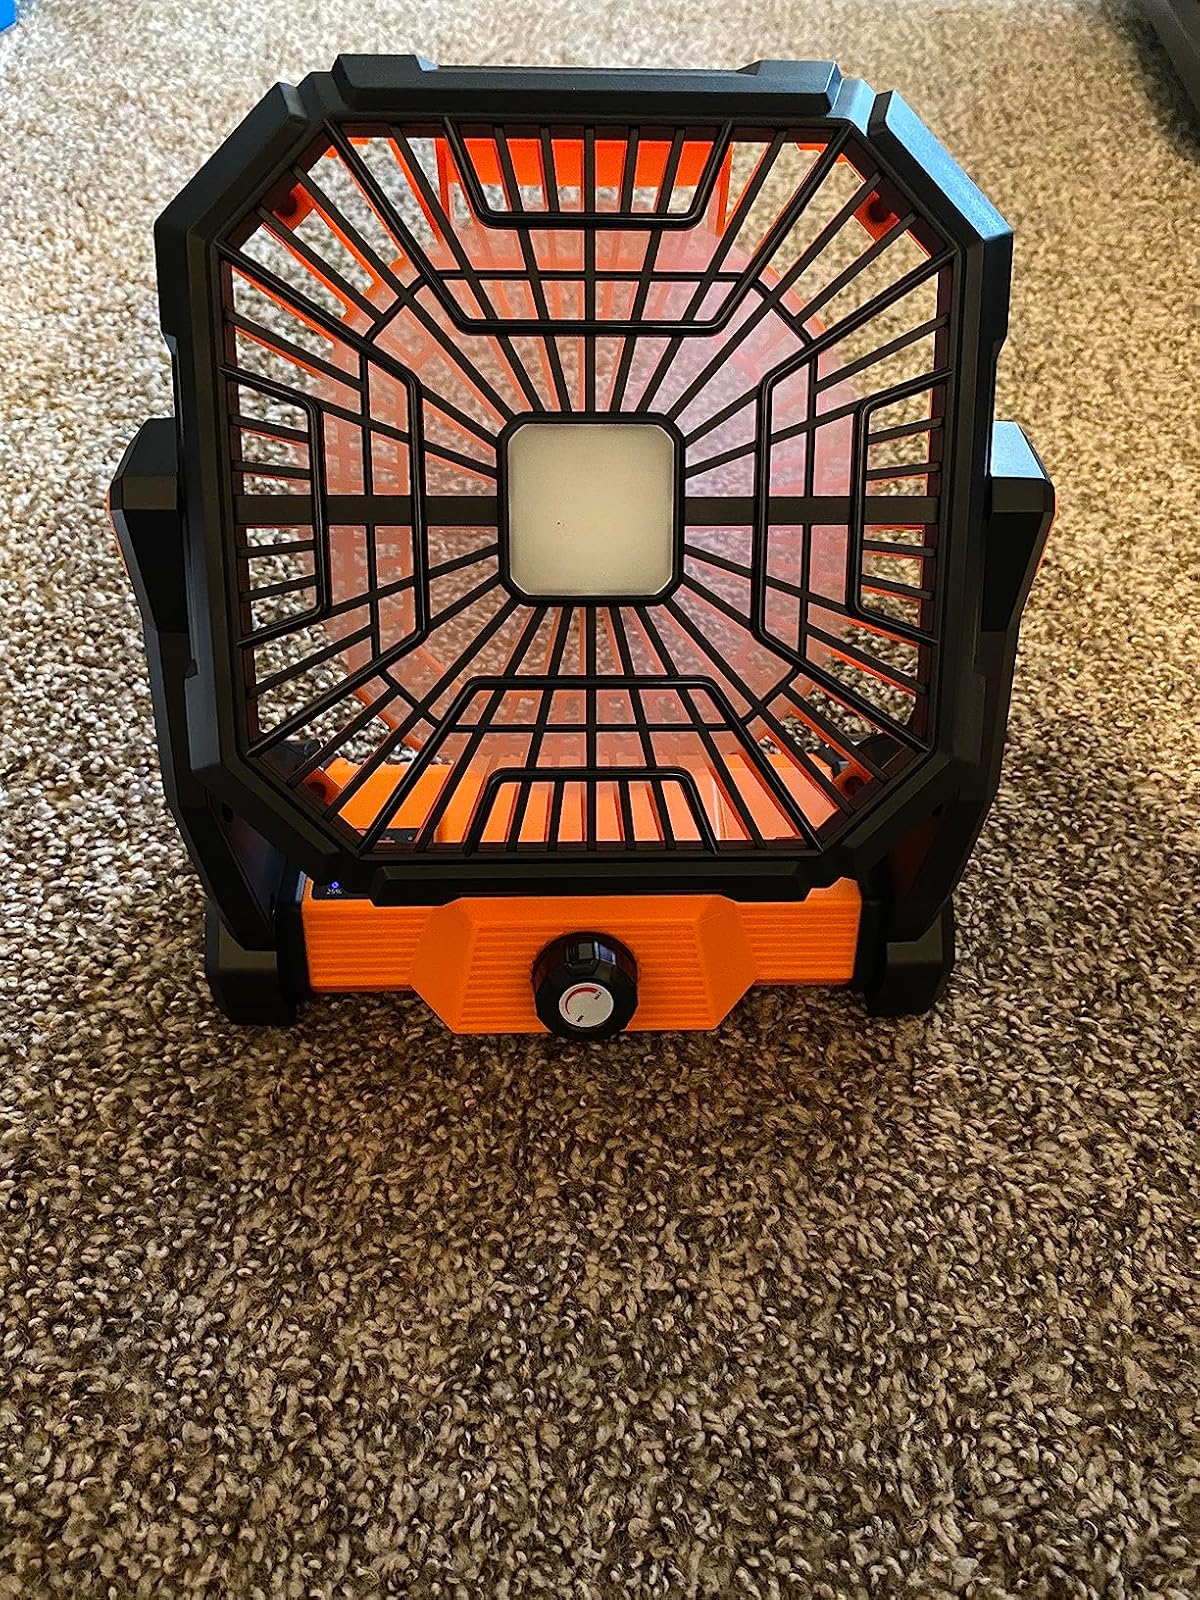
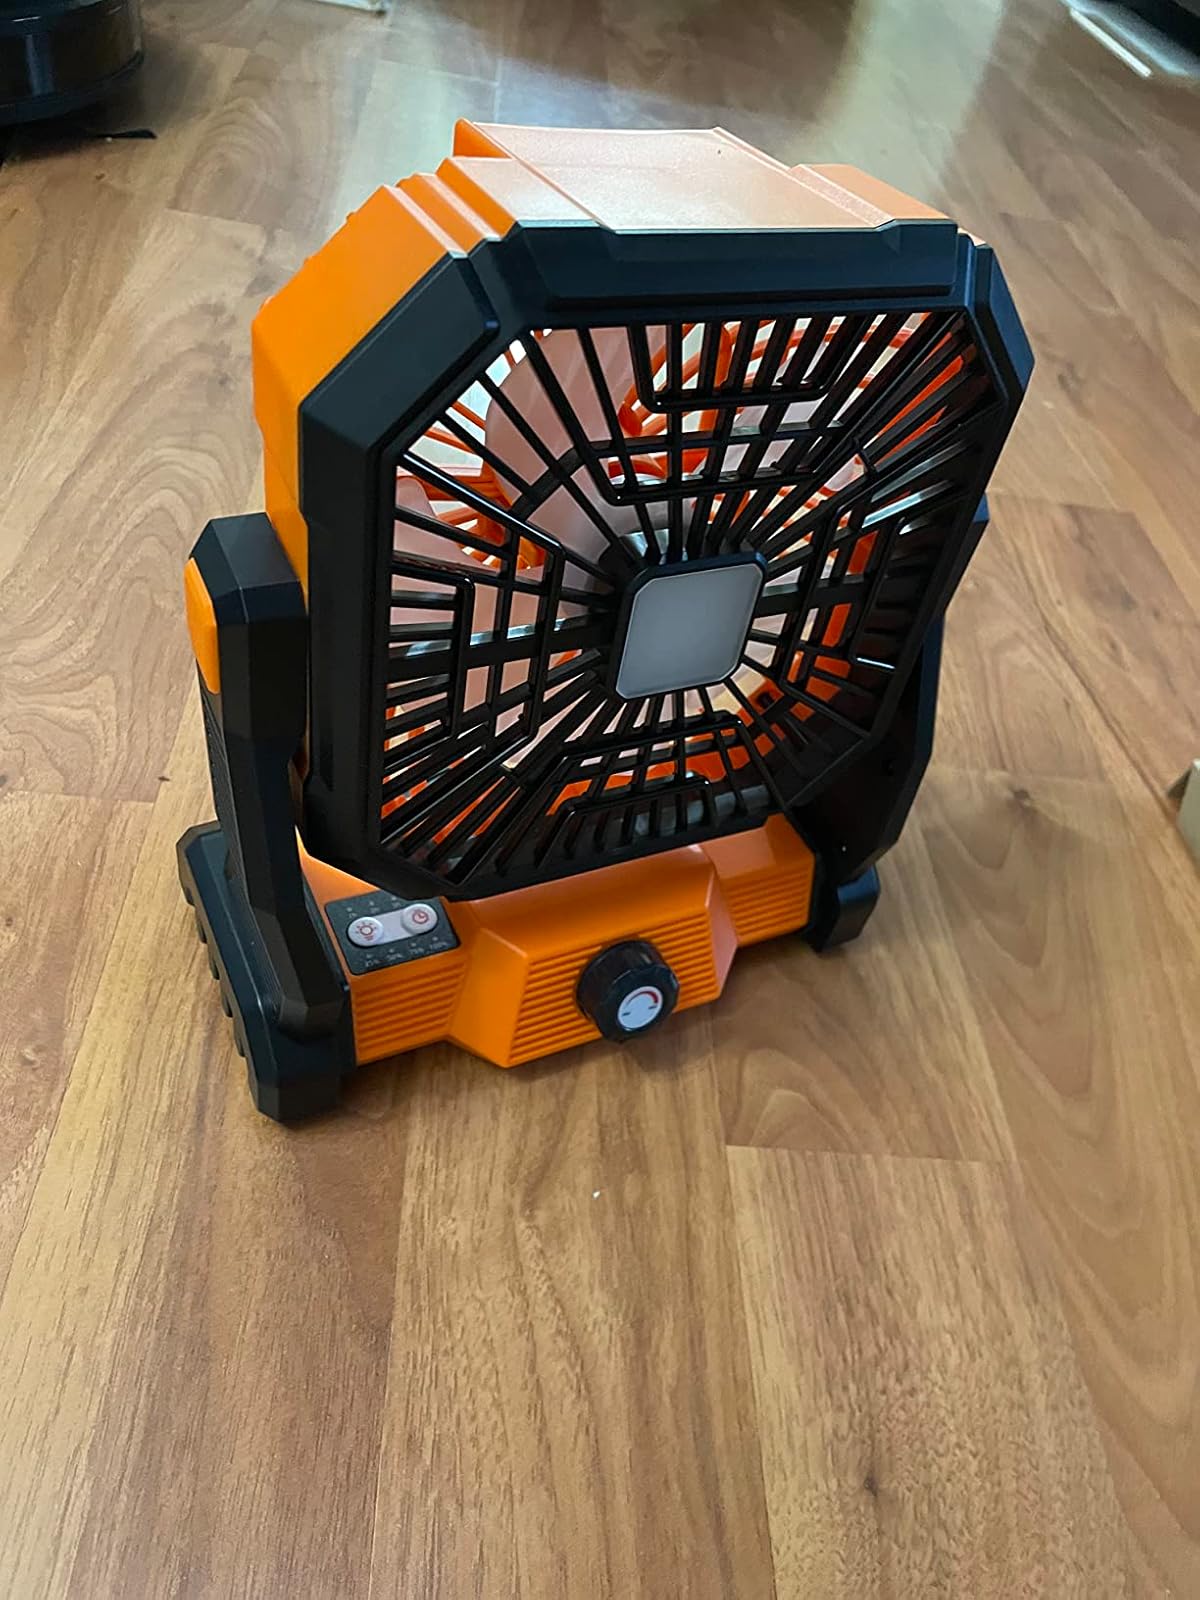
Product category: lantern
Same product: yes